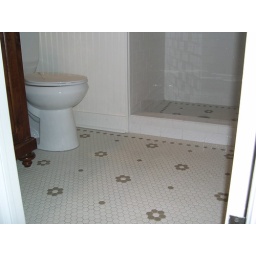
american olean unglazed hex set with dots and flower pattern on bath and shower floor. Tile installed by Rebecca Caisse